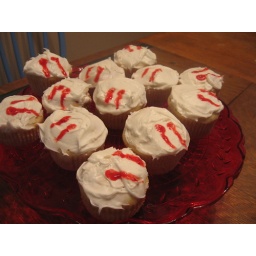
Once again I made some vampire-themed cupcakes. I brought them over to a friend's house for a Twilight book discussion.